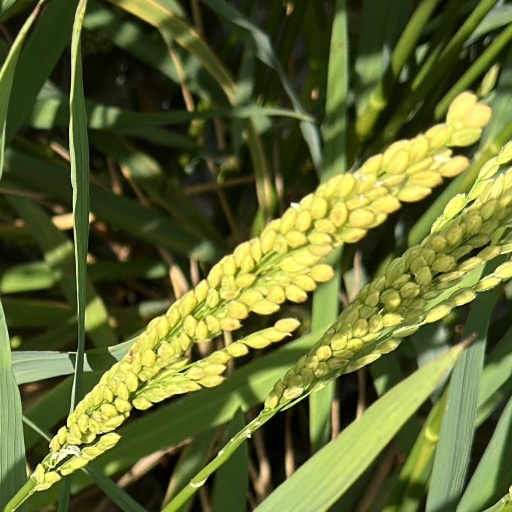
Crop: rice